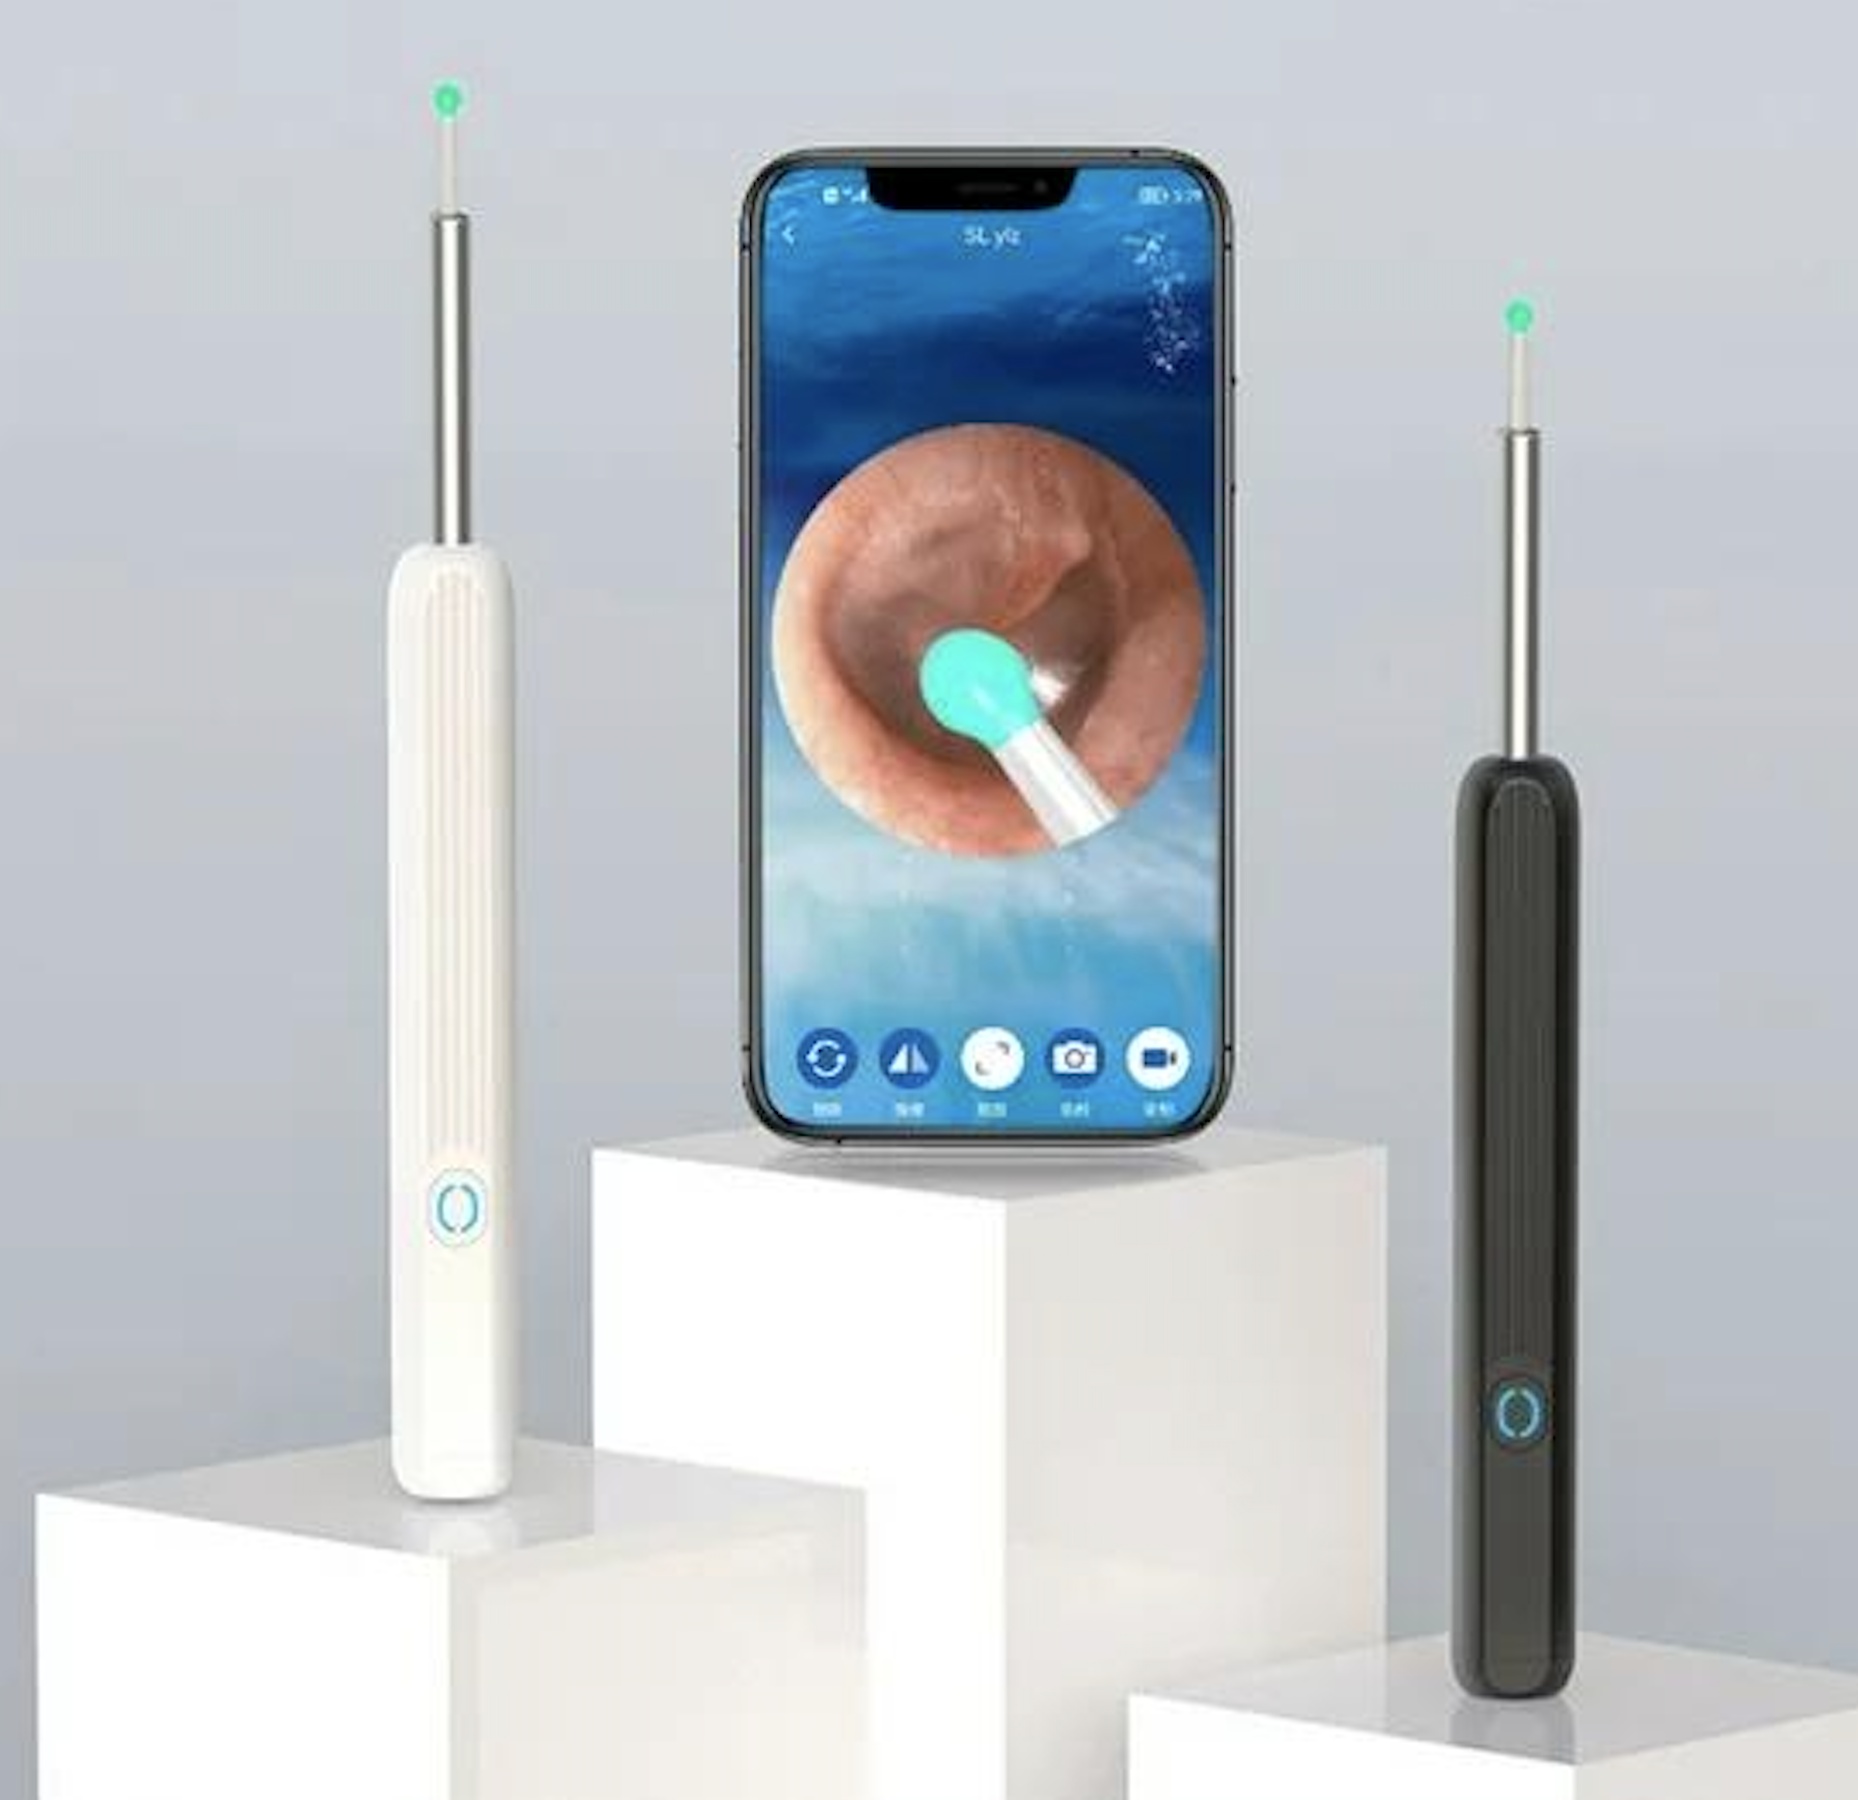
OTOSCOPIO DIGITAL CON CONEXIÓN WIFI
¡MI FAMILIA YA NO ESPERA HORAS PARA SABER QUÉ TIENE EN EL OÍDO! ¿Y SI PUDIERAS VER CLARAMENTE LO QUE PASA EN TU OÍDO, NARIZ O GARGANTA… DESDE TU CELULAR? Mi sobrino se quejaba de molestia en el oído y no sabíamos si era cerumen o una infección. Con este otoscopio digital conectamos el teléfono, vimos todo en segundos y nos ahorramos una visita innecesaria. Lo mejor es que sirve también para revisar garganta, nariz, y hasta dientes. Es intuitivo, rápido, cómodo y no da miedo usarlo. Literal, se volvió parte de nuestra rutina. CONECTIVIDAD WIFI INSTANTÁNEA QUE SIMPLIFICA TODO No necesitas cables ni configuraciones complicadas. El otoscopio se enciende, se conecta por WiFi desde cualquier celular y en segundos estás viendo en tiempo real con claridad impresionante. Su señal es estable y sin retrasos, ideal para revisiones rápidas y sin estrés. IMAGEN CLARA HASTA EN LOS DETALLES MÁS PEQUEÑOS Gracias a su lente óptica de alta definición y sensor CMOS, amplía el canal auditivo 20 veces con una visión de 55°. ¿Resultado? Una imagen nítida y realista, acompañada de 6 luces LED que iluminan hasta los rincones más difíciles. GIROSCOPIO INTELIGENTE PARA UNA INSPECCIÓN PRECISA Su sistema de 3 ejes evita distorsiones y mantiene siempre la imagen estable. Puedes moverlo con confianza sin perder visibilidad, incluso en zonas difíciles. Además, incluye protección contra sobrecalentamiento y bloqueo para niños. Tecnología pensada para el día a día. ¿POR QUÉ DEBERÍAS COMPRARLO? ✅ Porque puedes revisar oídos, nariz y garganta desde tu casa ✅ Porque la imagen es tan clara que parece sacada de una clínica ✅ Porque funciona en cualquier celular, sin complicaciones ✅ Porque es seguro, higiénico y apto para niños desde 3 años ✅ Porque cuidar tu salud (y la de tu familia) nunca fue tan práctico Especificaciones: ​ -Potencia máxima: 0.5W -Material del cuerpo: ABS -Interfaz de entrada: TIPO-C -Color del cuerpo: negro/blanco -Capacidad de la batería: 130mAh -Duración de la batería: 35 minutos -Tiempo de carga: 60 minutos -Longitud: 145mm -Modo de encendido: presione 2 segundos -Luces LED blancas (6) con ajuste automático -Tecnología de codificación avanzada con chip OV -Compatible con Android, iOS y tabletas -Sensor CMOS de alta resolución -Giroscopio de 3 ejes con estabilización inteligente Renzo M. ⭐️⭐️⭐️⭐️⭐️ “Pude ver la garganta inflamada de mi hija y tomar acción sin salir corriendo al médico. Muy útil.” Camila S. ⭐️⭐️⭐️⭐️⭐️ “No pensé que se vería tan claro. Me ayudó a quitar un tapón de cera sin complicaciones.” David A. ⭐️⭐️⭐️⭐️⭐️ “Es práctico, liviano y funciona sin cables. Lo uso en casa y en el consultorio también.”
Brand: Librax
Category: Health & Beauty > Personal Care > Ear Care > Ear Syringes